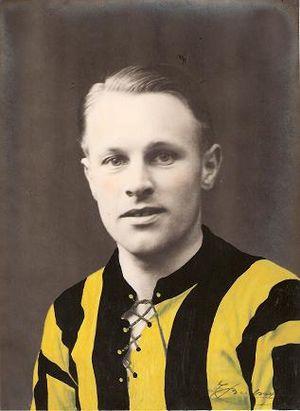
Gustave Staf Van Goethem, né le 28 décembre 1898 à Berchem et mort le 15 octobre 1974 dans la même ville, est un joueur de football international belge actif durant l'entre-deux-guerres. Il joue durant toute sa carrière pour Berchem Sport, où il occupe le poste de milieu intérieur droit.